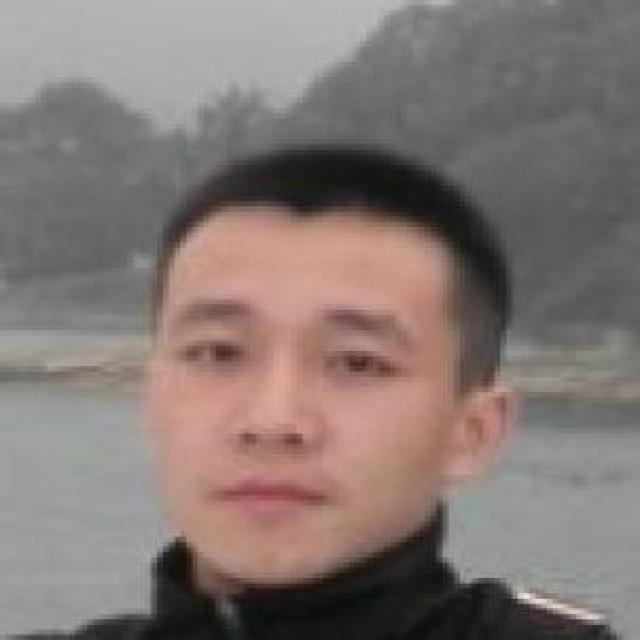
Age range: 21-44